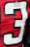
Number: 3